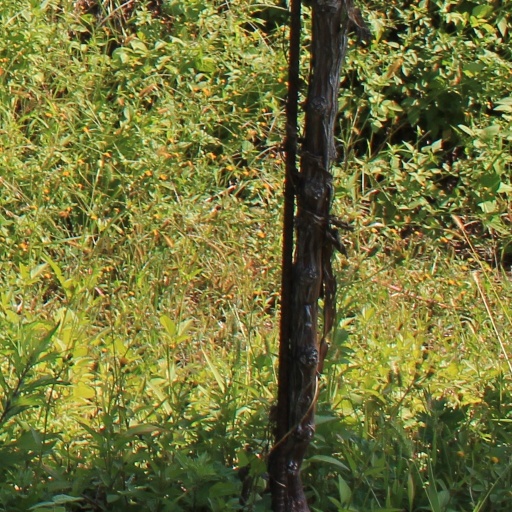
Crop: grape